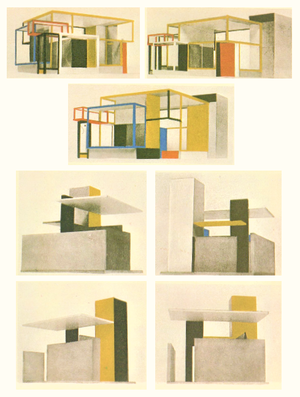
W. van Leusden, exposition, Paris, 1923 (image du domaine public modifiée)
De Stijl est un mouvement artistique des Pays-Bas, fondé en 1917 par Theo van Doesburg, qui publie d'octobre 1917 à janvier 1932 une revue d'art, De Stijl, organe de diffusion des idées néoplasticiennes de Piet Mondrian et des membres du groupe de Stijl. Ces peintres, architectes, sculpteurs et poètes ont profondément influencé l'architecture du XXᵉ siècle, en particulier le Bauhaus et ensuite le style international.